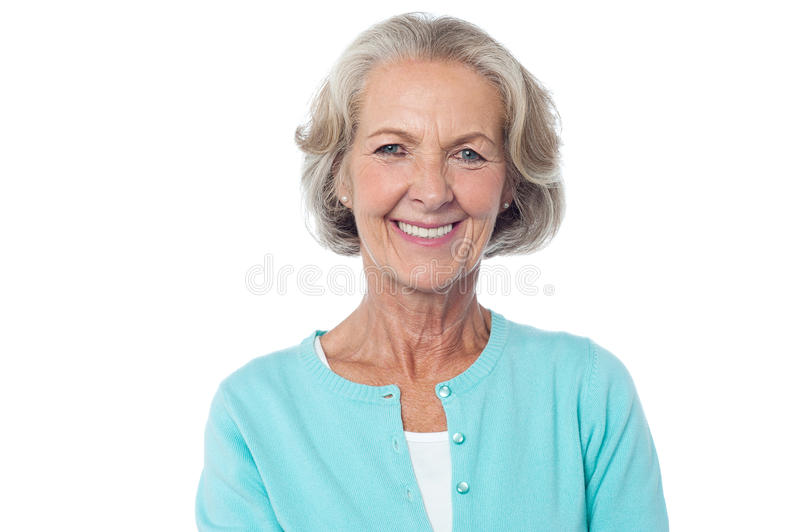
Gender: women